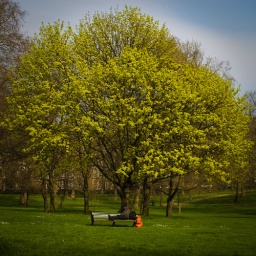
a guy sleeping under a tree in a park of London